Mandibular fracture

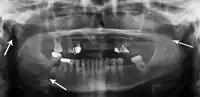
multiple mandible fractures of a patient in the right condyle (extracapsular/neck/not dislocated), right body (vertically unfavourable) and left coronoid process

The degree to which the segments are separated. The larger the separation, the more difficult it is to bring them back together (approximate the segments)